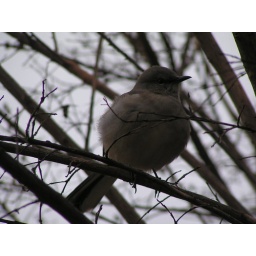
The bird nesting in my tree at the old house